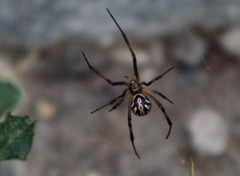
Species: Lactrodectus_hesperus